Malachite

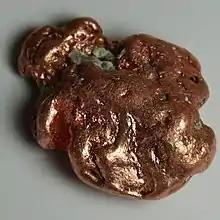
Copper nugget example

Simple methods of copper ore extraction from malachite involved thermodynamic processes such as smelting. This reaction involves the addition of heat and a carbon, causing the carbonate to decompose leaving copper oxide and an additional carbon source such as coal converts the copper oxide into copper metal.